Ichabod and Me

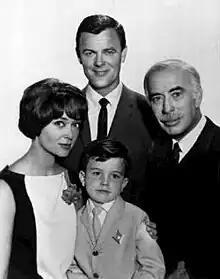
Clockwise from top: Robert Sterling, George Chandler, Jimmy Mathers, and Christine White in a promotional photo for "Ichabod and Me".

Ichabod and Me is an American sitcom television series starring Robert Sterling and George Chandler that aired in the United States during the 1961–62 television season. It depicts the life of a New York City newspaper reporter who moves to a small New England town and becomes the publisher of its newspaper.